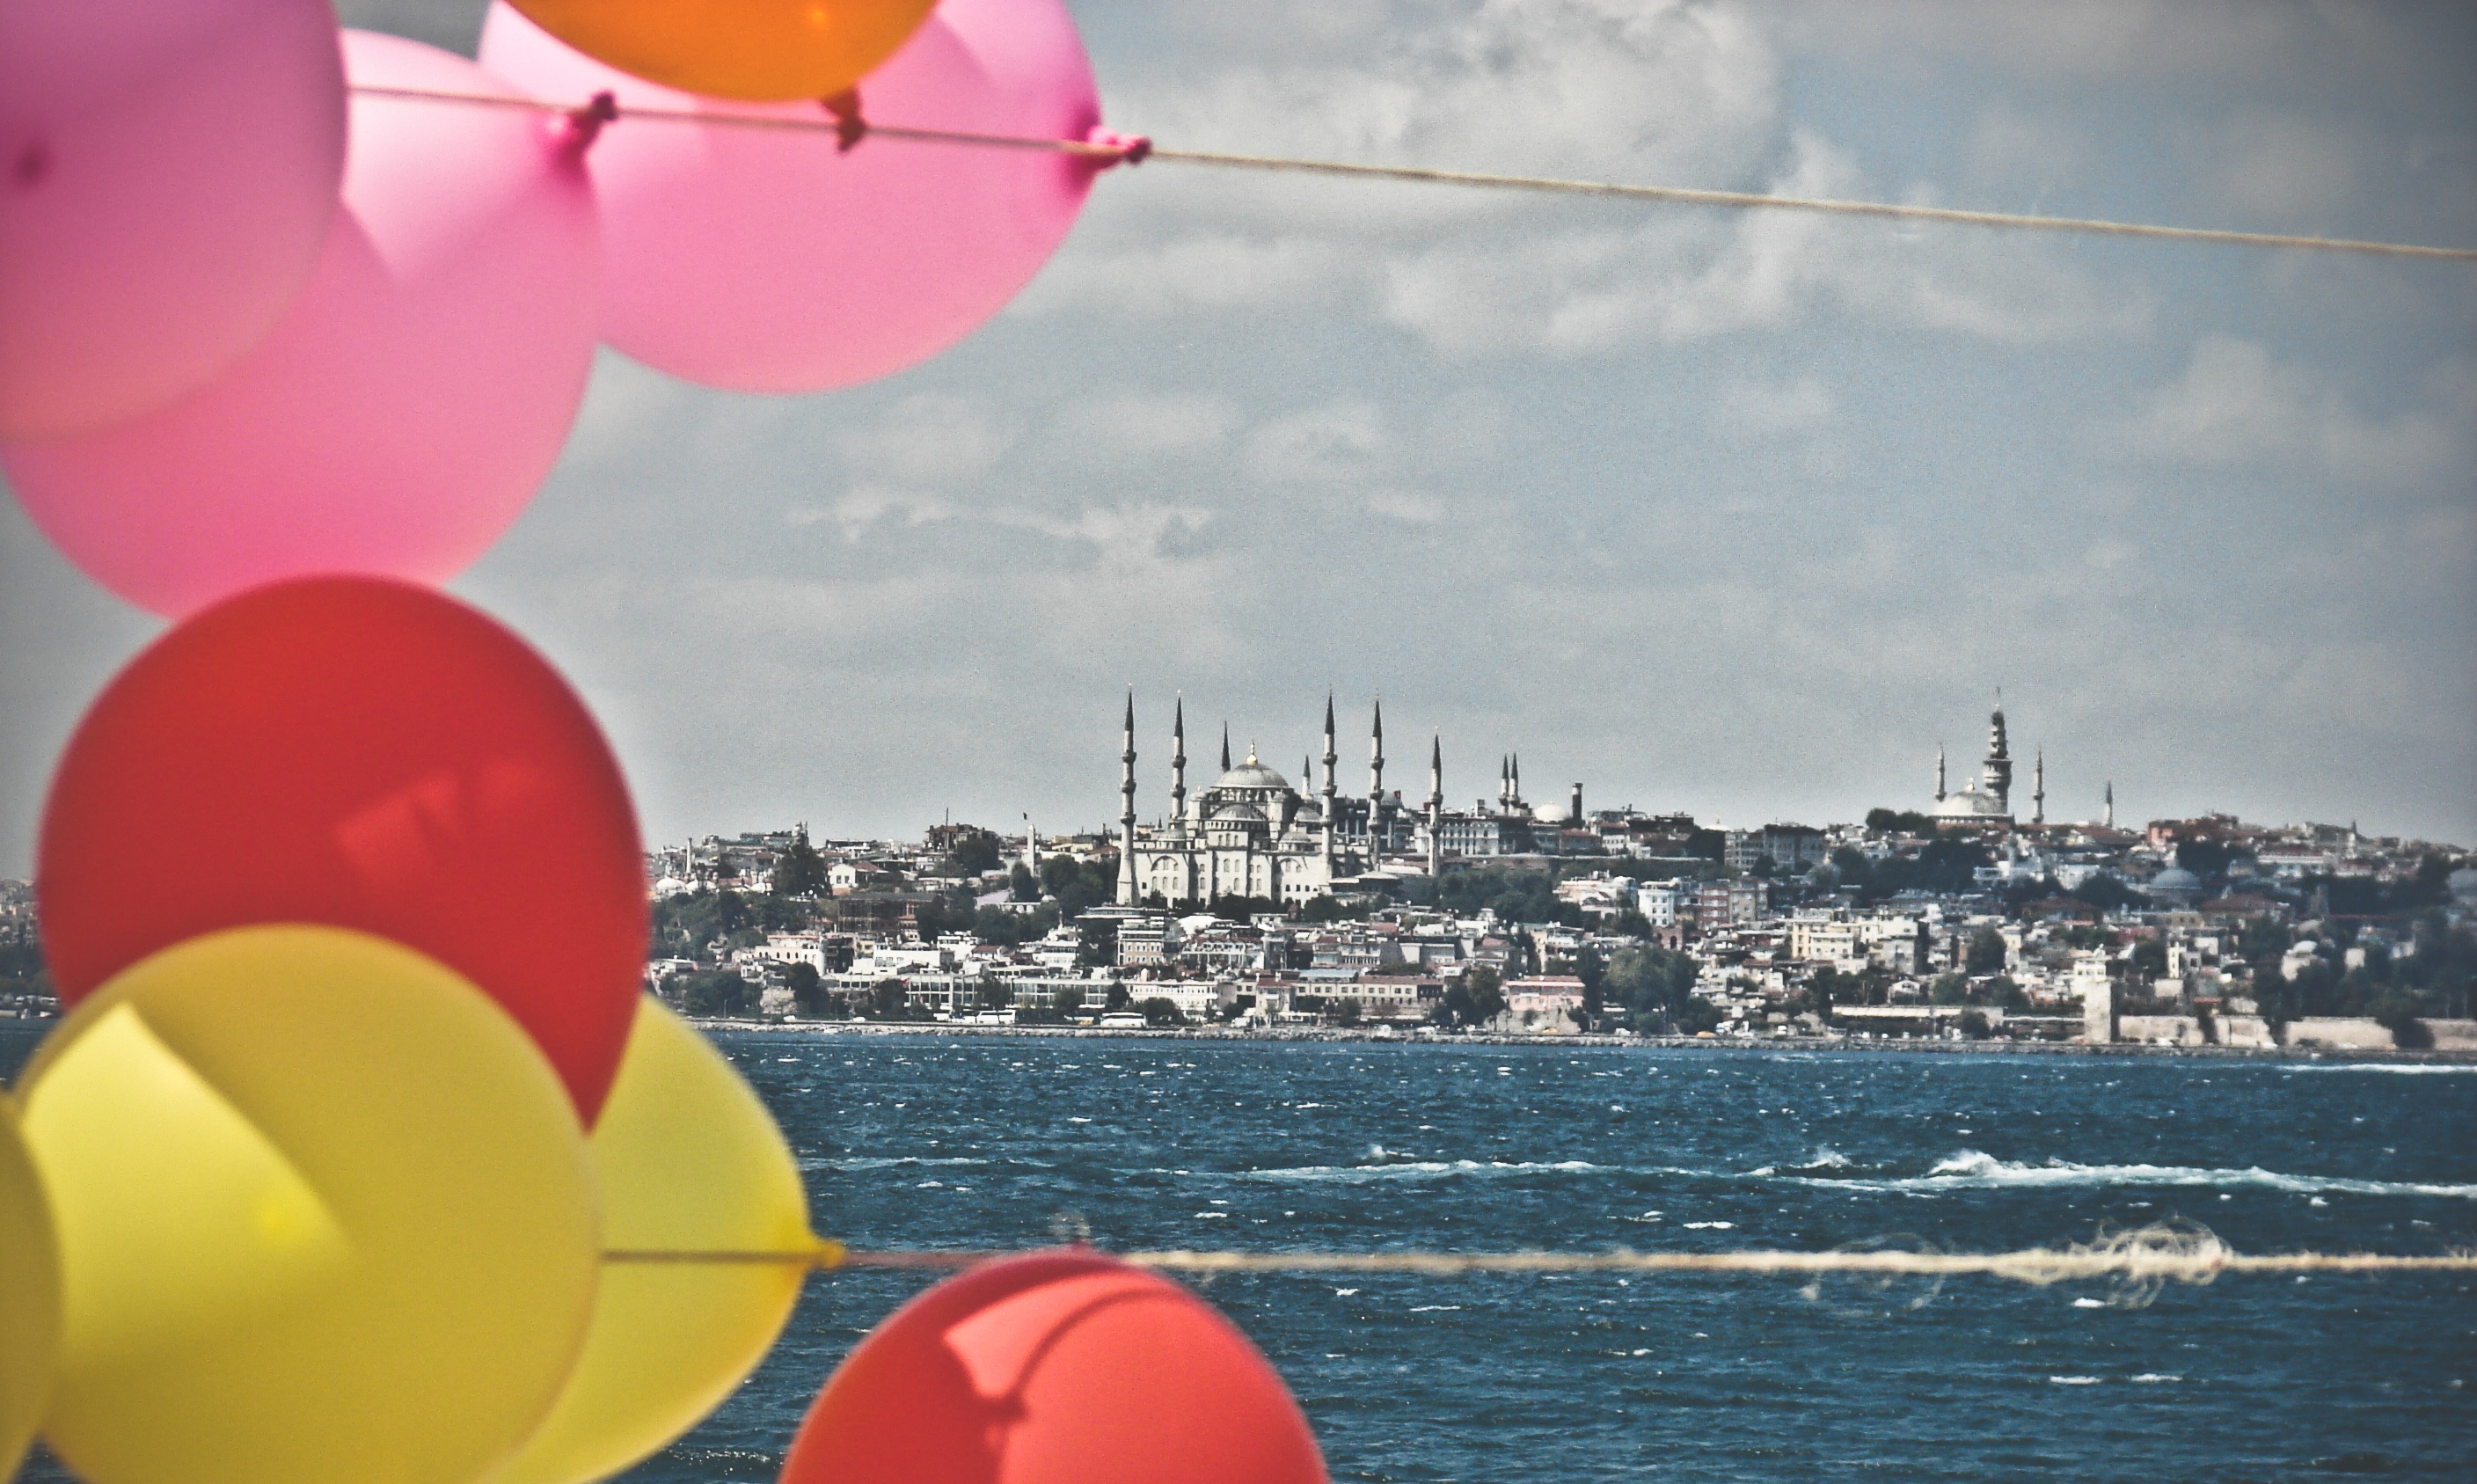
balloon, aircraft, vehicle, sailing, toy, parasailing, atmosphere of earth